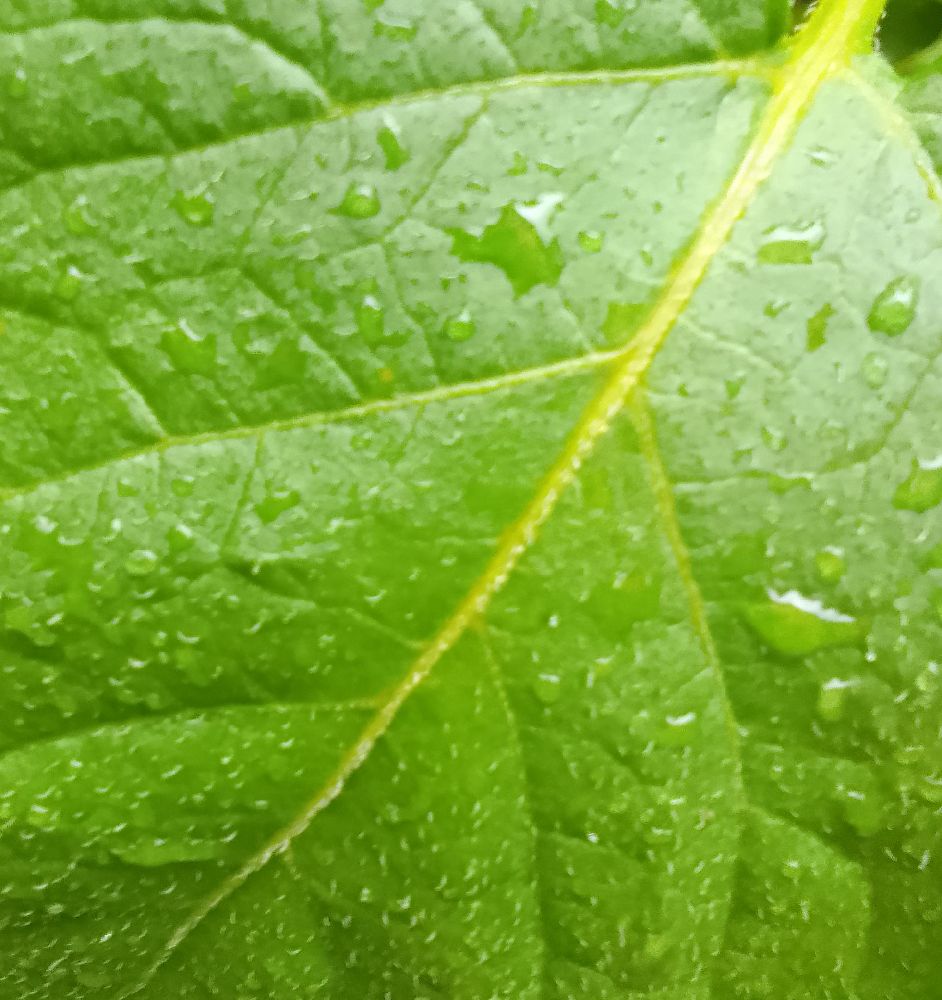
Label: Healthy